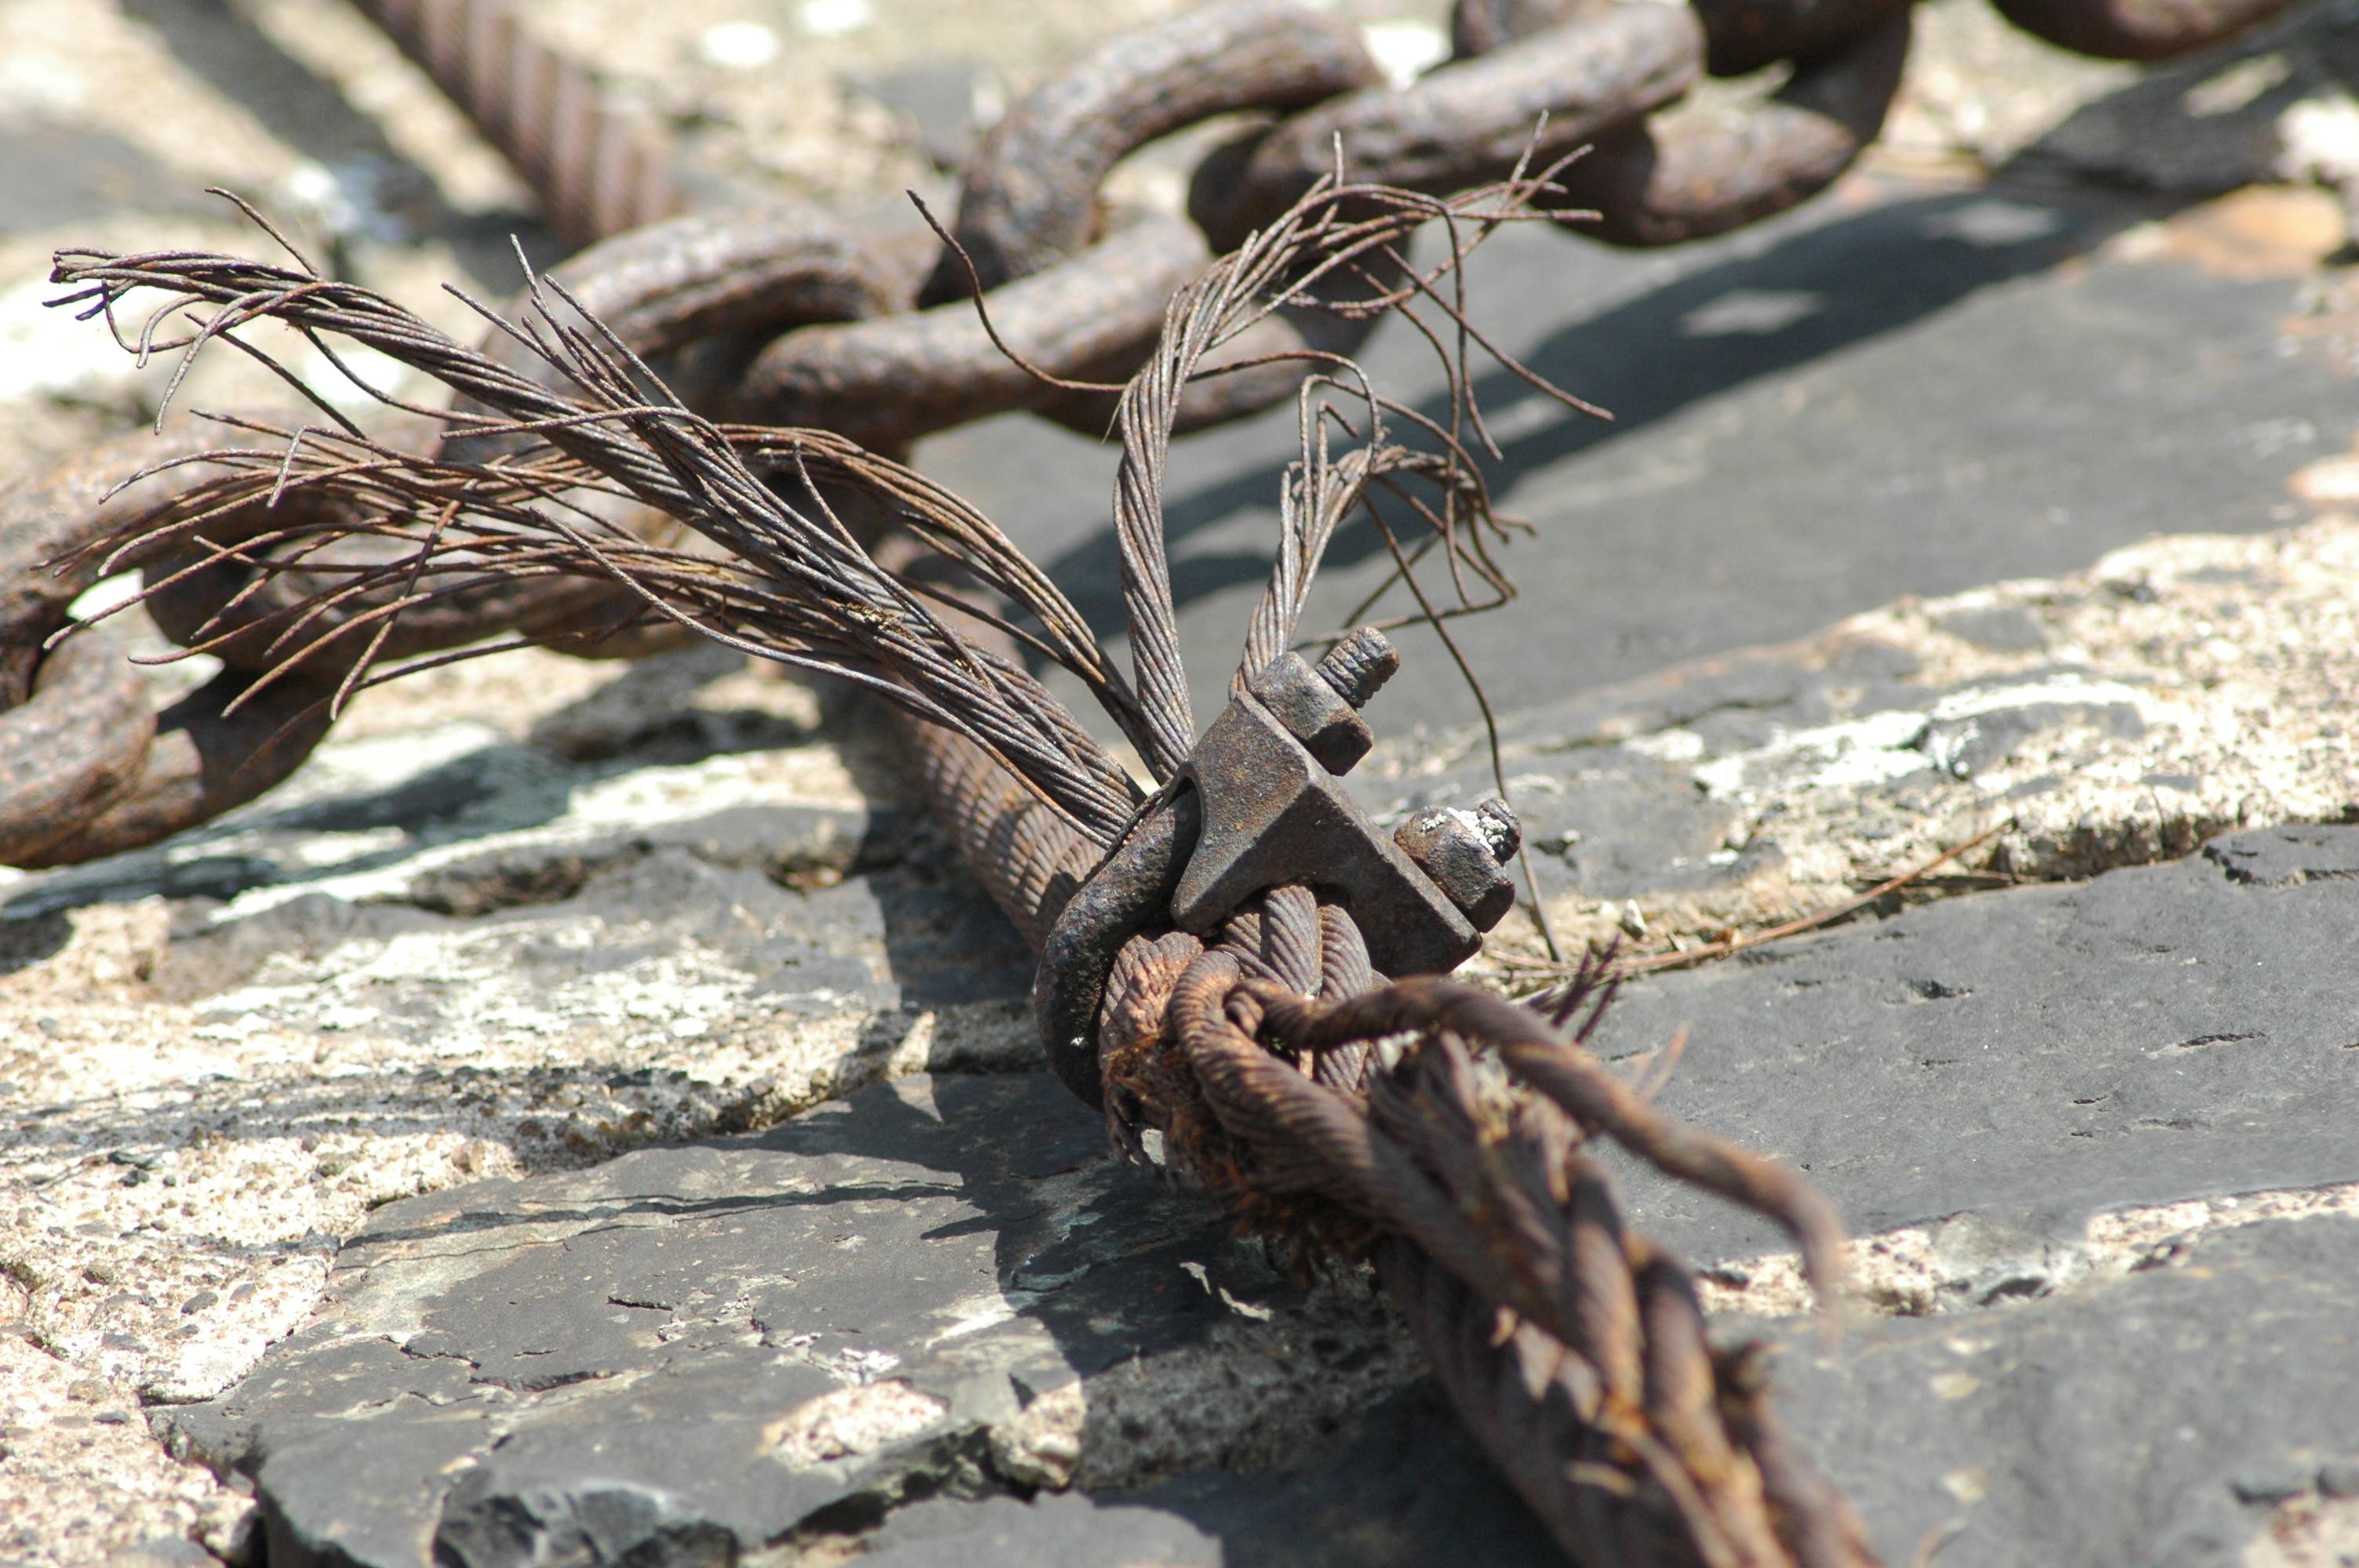
tree, branch, wood, cable, wildlife, fauna, invertebrate, necklace, connection, fix